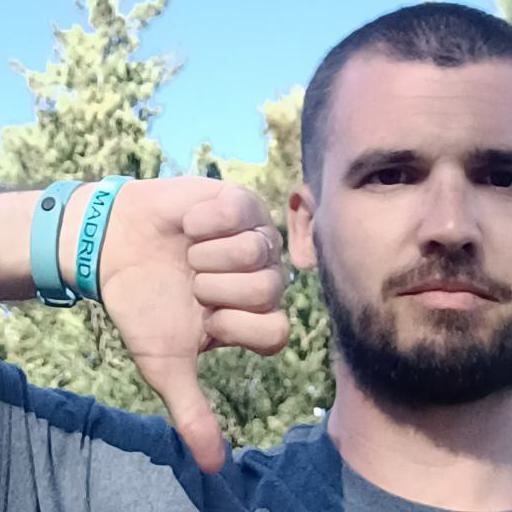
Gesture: dislike